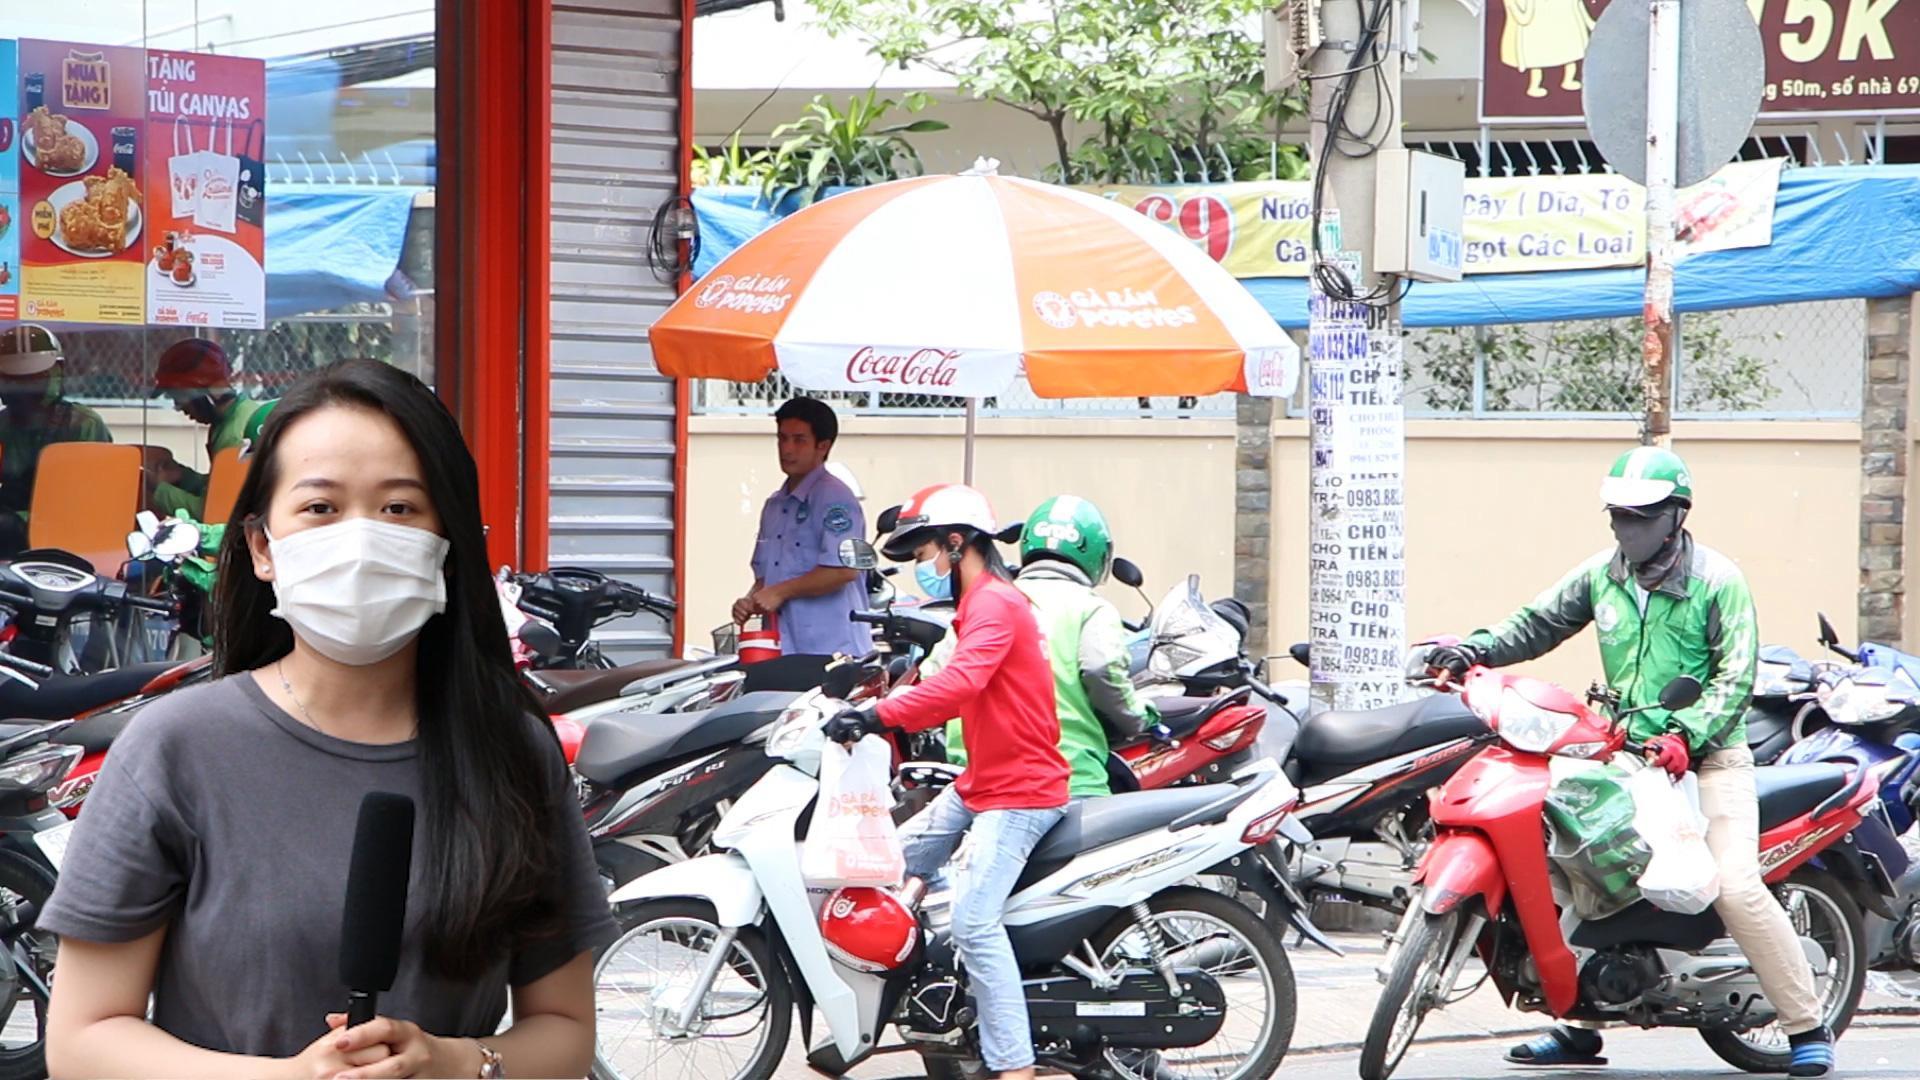
có nhiều chiếc xe máy xuất hiện ở trước của cửa hàng